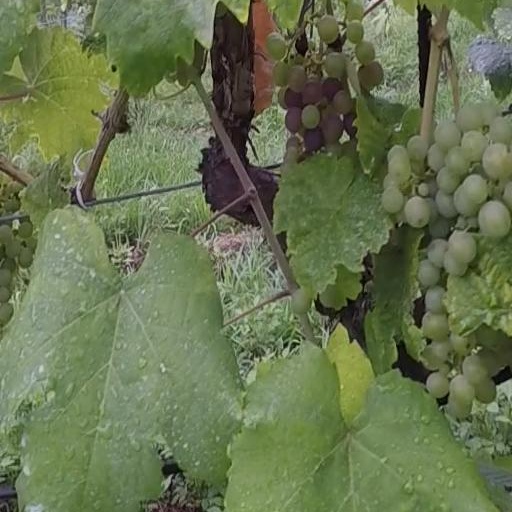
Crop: grape